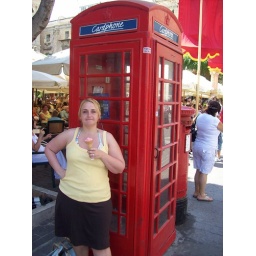
Red phone box in valletta - they still have them!